Beacon Arts Centre

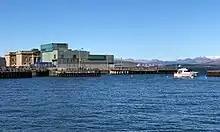
Custom House and Beacon Arts Centre seen across East India Harbour, behind the infilled section and, on the left, the gates to the former graving dock that had been used by James Lamont & Co.

Subsequently, however, Inverclyde Council approached the Guild to suggest that they might wish to relocate to a more central site on the waterfront that could lever additional support from Riverside Inverclyde. After several months of discussion and a feasibility study, the Guild opted to build a brand new arts centre - The Beacon - on reclaimed land incorporating the western section of the East India Harbour beside Custom House Quay.